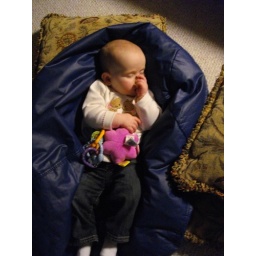
Sleeping in the bean bag chair